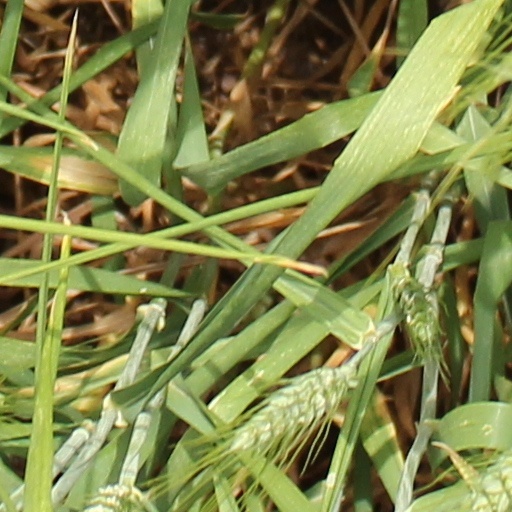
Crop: wheat